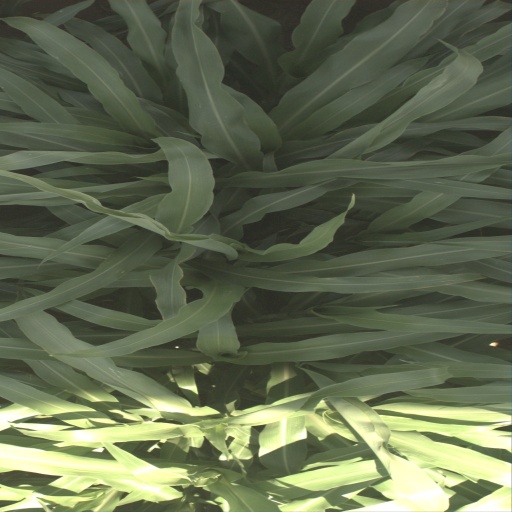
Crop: sorghum